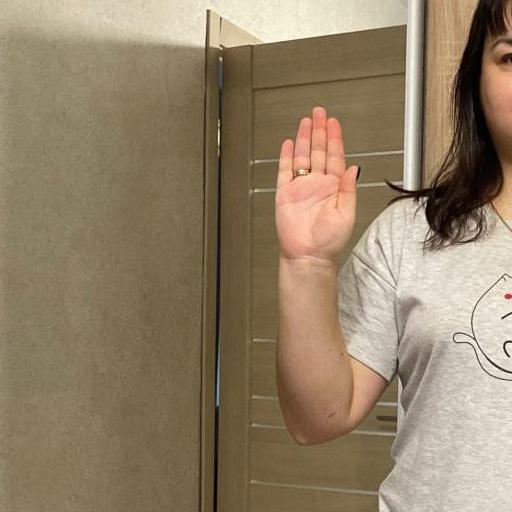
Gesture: stop